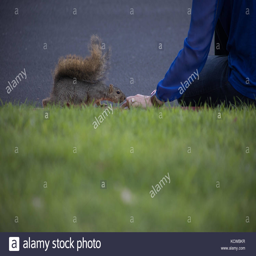
a squirrel cautiously sniffs the hand of a woman